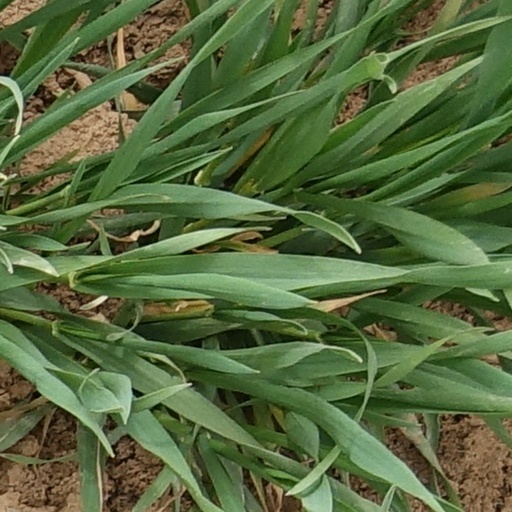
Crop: wheat